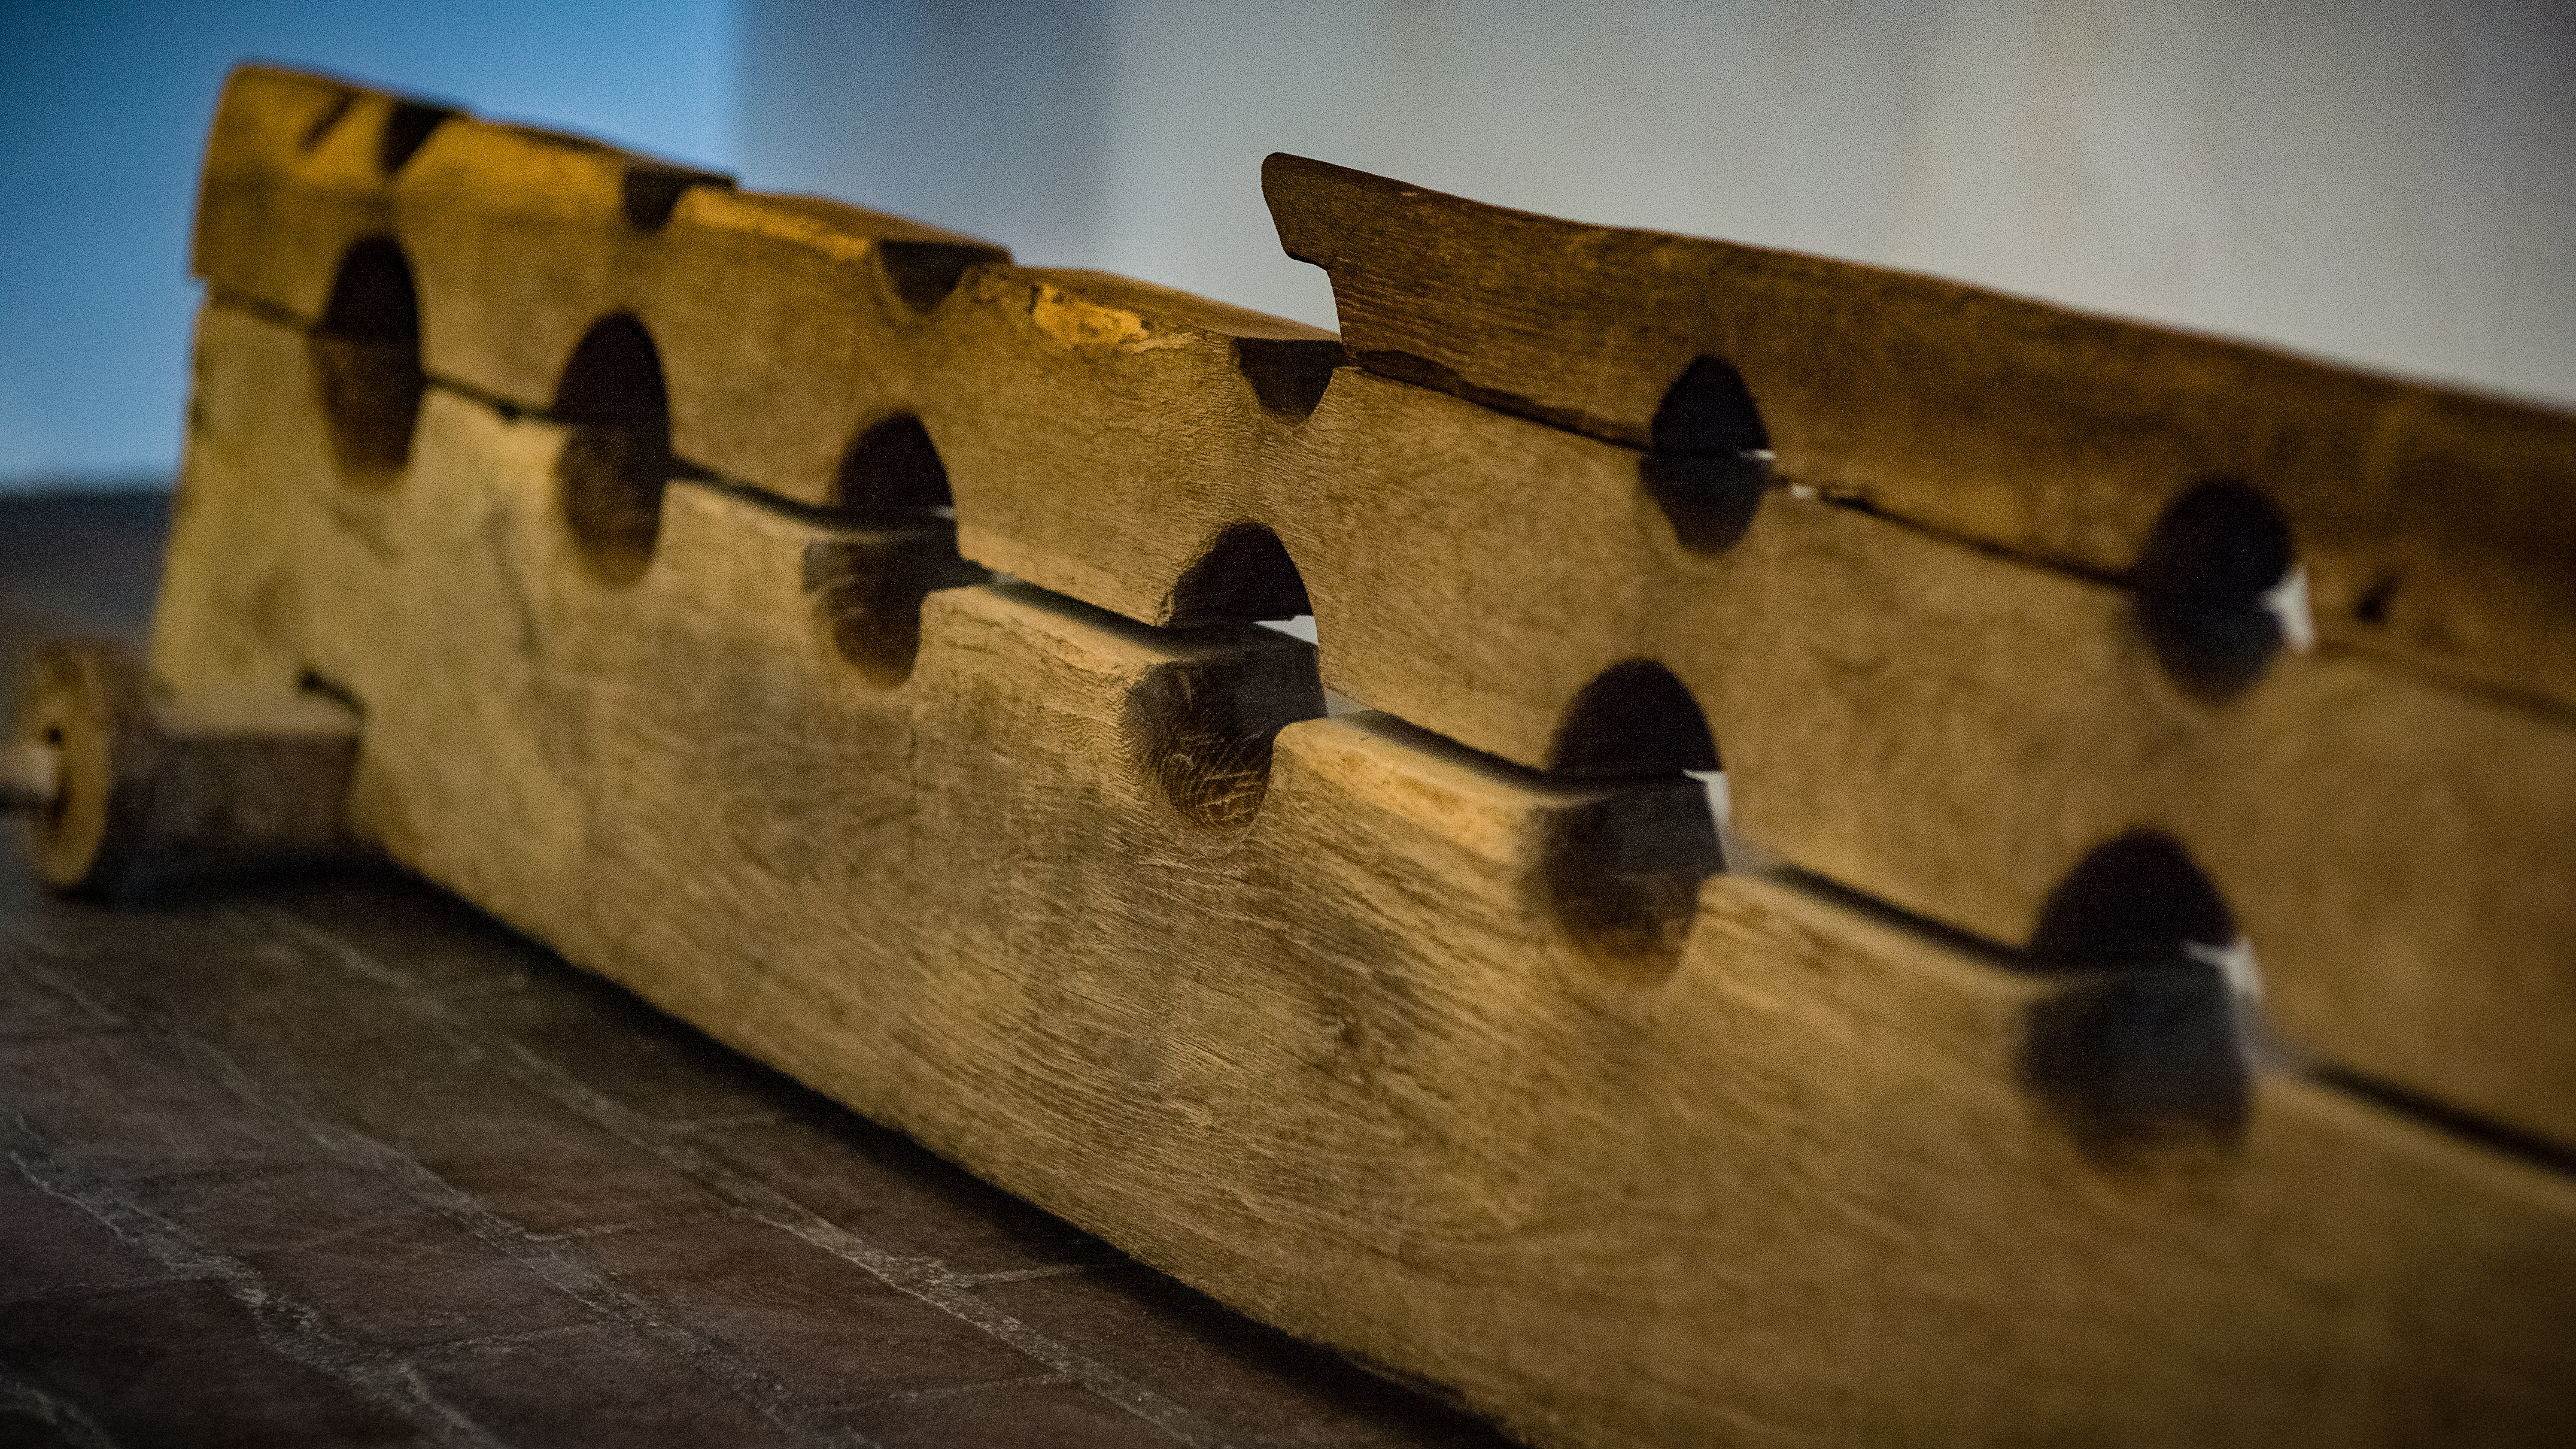
natural, wood, twig, font, Tints and shades, rectangle, hardwood, art, metal, lumber, plank, shadow, ruler, concrete, composite material, macro photography, landscape, plywood, flooring, natural material, still life photography, reflection, wood stain, measuring instrument, road surface